The City Below

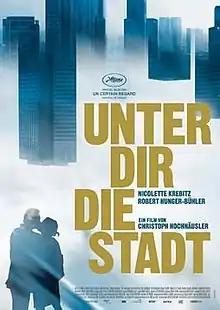

The City Below is a 2010 German film directed by Christoph Hochhäusler. It was screened in the Un Certain Regard section at the 2010 Cannes Film Festival.